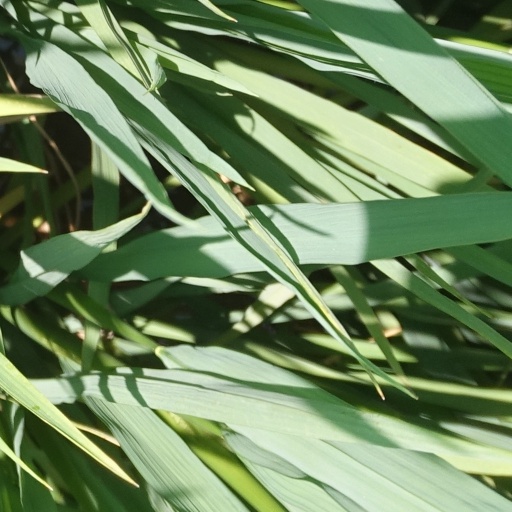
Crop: rice